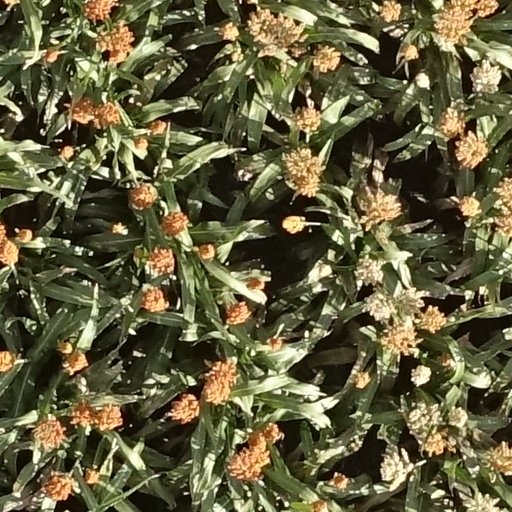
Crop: sorghum